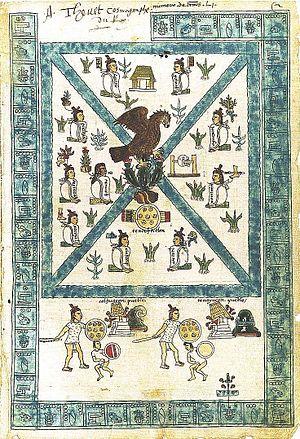
Apogée de l’Empire du Mali qui domine les Tekrour et les Songhaï mais est menacé par les Mossi.
Tenayuca est un site archéologique mésoaméricain de l'Époque postclassique situé dans la vallée de Mexico, dans le village actuel de San Pablo Tenayuca, municipalité de Tlalnepanta, dans l'État de Mexico au Mexique. Le seul monument visible est la Grande Pyramide, retrouvée entre 1925 et 1930.
Les Cactus, Cactées ou encore Cactacées sont une famille de plantes à fleurs. Ce sont presque toutes des plantes grasses ou plantes succulentes, c'est-à-dire des plantes xérophytes qui stockent dans leurs tissus des réserves de « suc » pour faire face aux longues périodes de sécheresse.
Le Codex Mendoza, est un codex aztèque colonial. Il tient son nom du vice-roi de la Nouvelle-Espagne, Antonio de Mendoza, qui en était le commanditaire.
Codex Mendoza.
Mexico-Tenochtitlan ou, de manière abrégée, Tenochtitlan, est l'ancienne capitale de l'empire aztèque. Elle fut bâtie sur une île située sur le lac Texcoco. Elle était coupée par de longues avenues, traversée par des canaux et reliée au continent par des chaussées. En 1521, les conquistadors espagnols et 200 000 combattants indigènes, principalement tlaxcaltèques, sous les ordres d'Hernán Cortés, détruisirent une grande partie de la ville, et plus particulièrement tout ce qui pouvait rappeler les cultes aztèques, puis y fondèrent Mexico, qui devint la capitale de la vice-royauté de Nouvelle-Espagne.